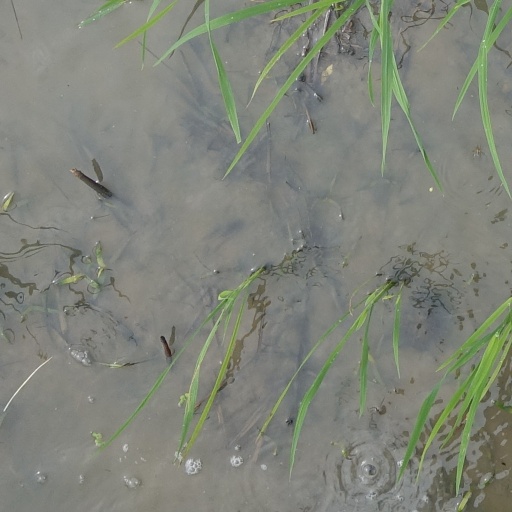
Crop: rice